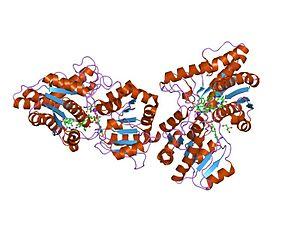
Une glucuronosyltransférase est une glycosyltransférase détoxifiante qui catalyse la réaction :